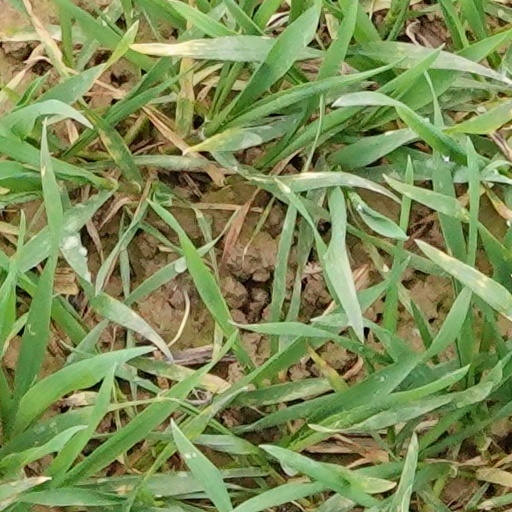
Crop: wheat